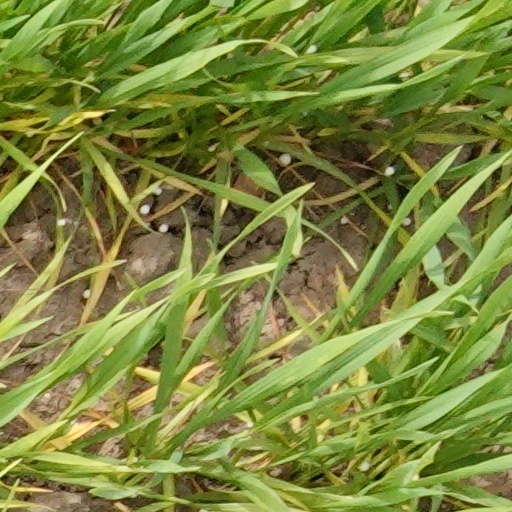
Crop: wheat